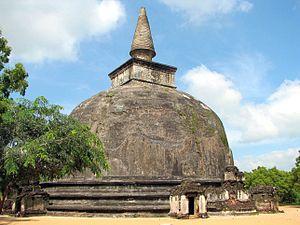
Le dagoba Kiri Vihara, Polonnaruwa, Sri Lanka